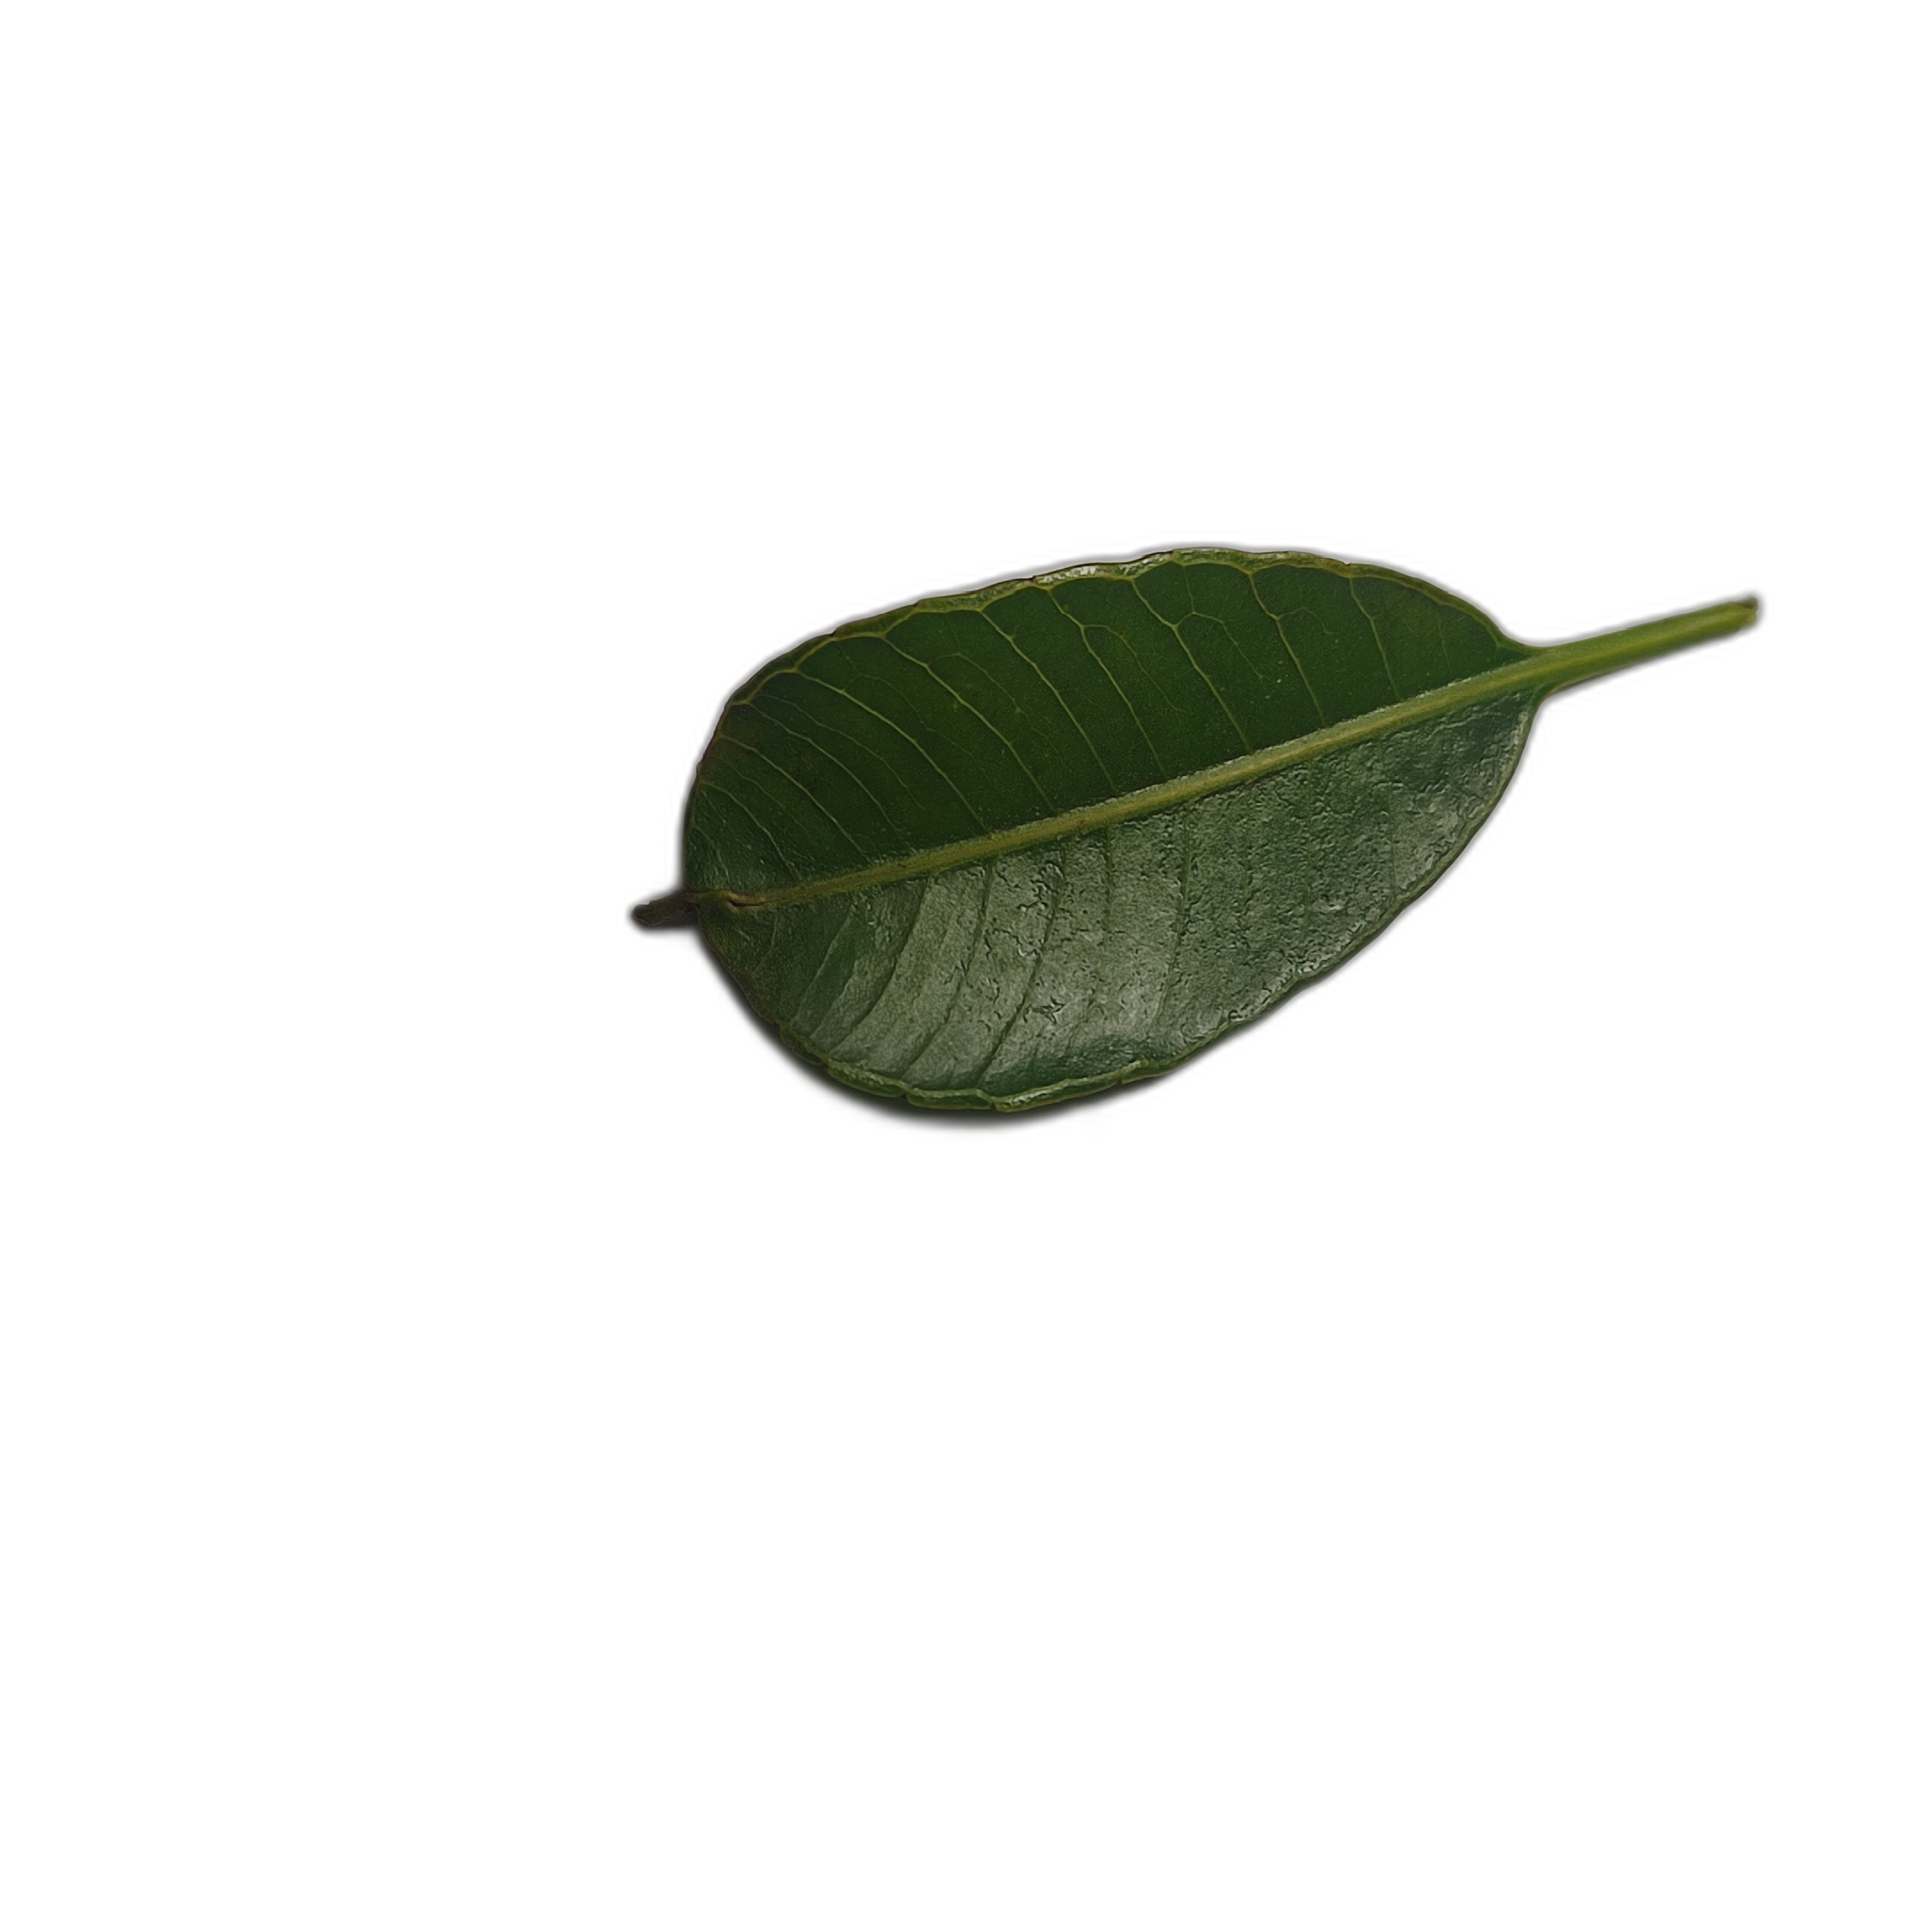
Label: healthy